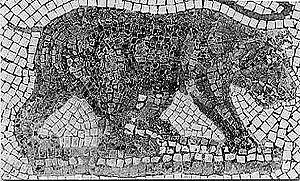
La faune de Tunisie est constituée d'une grande diversité d'animaux d'affinité principalement méditerranéenne et saharo-sindienne.
L'ours de l'Atlas est une population d'ours brun qui vit notamment dans l'Atlas, du Maroc à la Tunisie. Il est difficile d'établir si depuis les temps préhistoriques il s'agit déjà d'une sous-espèce proprement nord-africaine ou si ce n'est qu'une population à peine différenciée de la sous-espèce européenne d'ours. Il semblerait que dans l'Antiquité, à force de prélever des ours sauvages nord-africains pour leurs spectacles avec des fauves, les anciens Romains en vinrent à faire presque disparaître l'authentique population originelle d'ours nord-africains. Ils apportèrent alors des ours européens en un nombre tel que, depuis, les lignées d'ours redevenus sauvages dans l'Atlas ne pourraient peut-être pas être considérées comme autochtones de l'Atlas. Si tel est le cas, les ours nord-africains exterminés par la chasse à la fin du XIXᵉ siècle n'étaient déjà plus, mais revenu plus tard, et depuis longtemps, les ours d'une éventuelle authentique sous-espèce de l'Atlas.